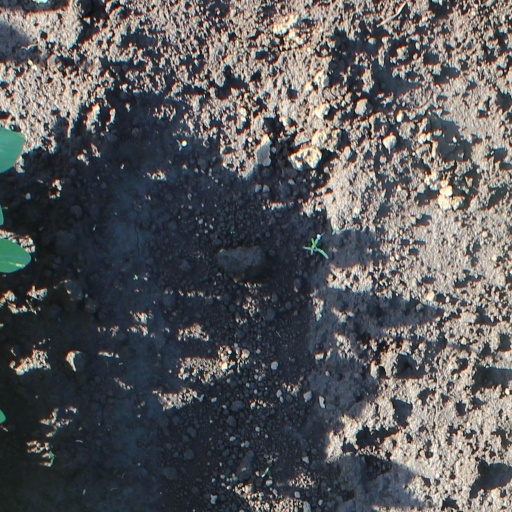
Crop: soybean